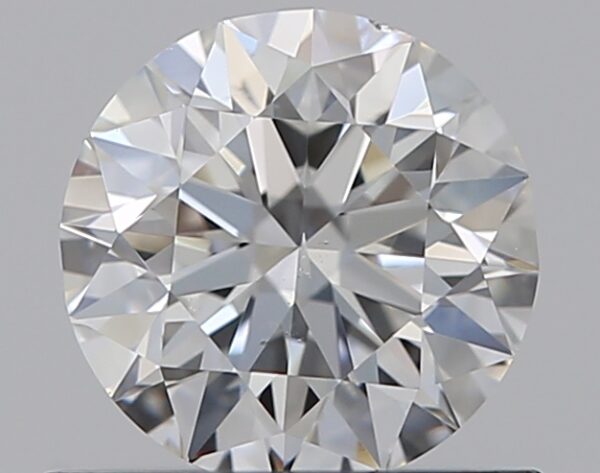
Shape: round
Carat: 0.7
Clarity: SI1
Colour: E
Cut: EX
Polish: EX
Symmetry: VG
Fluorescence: N
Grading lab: GIA
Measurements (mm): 5.6 x 5.67 x 3.54